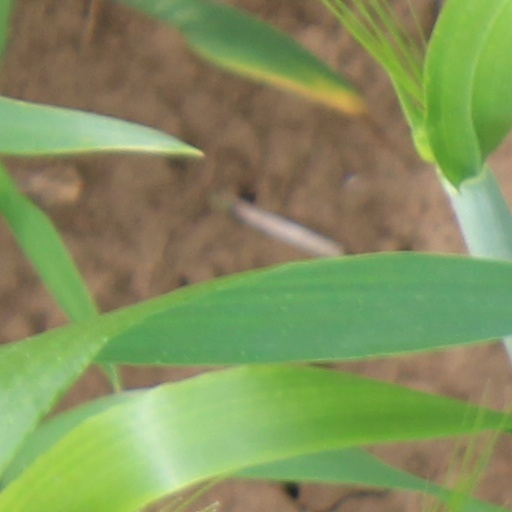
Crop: wheat